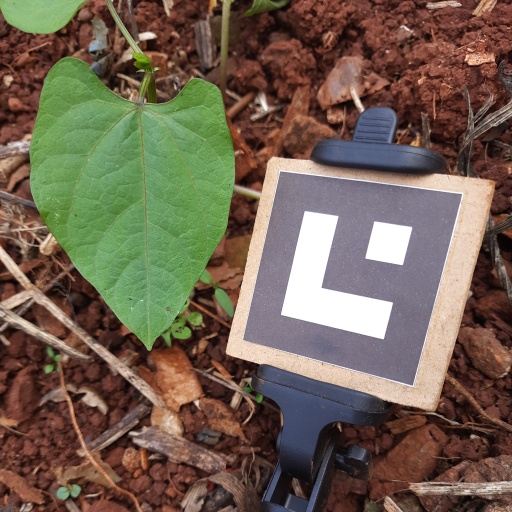
Observations: flat surface, no eating holes, under shade